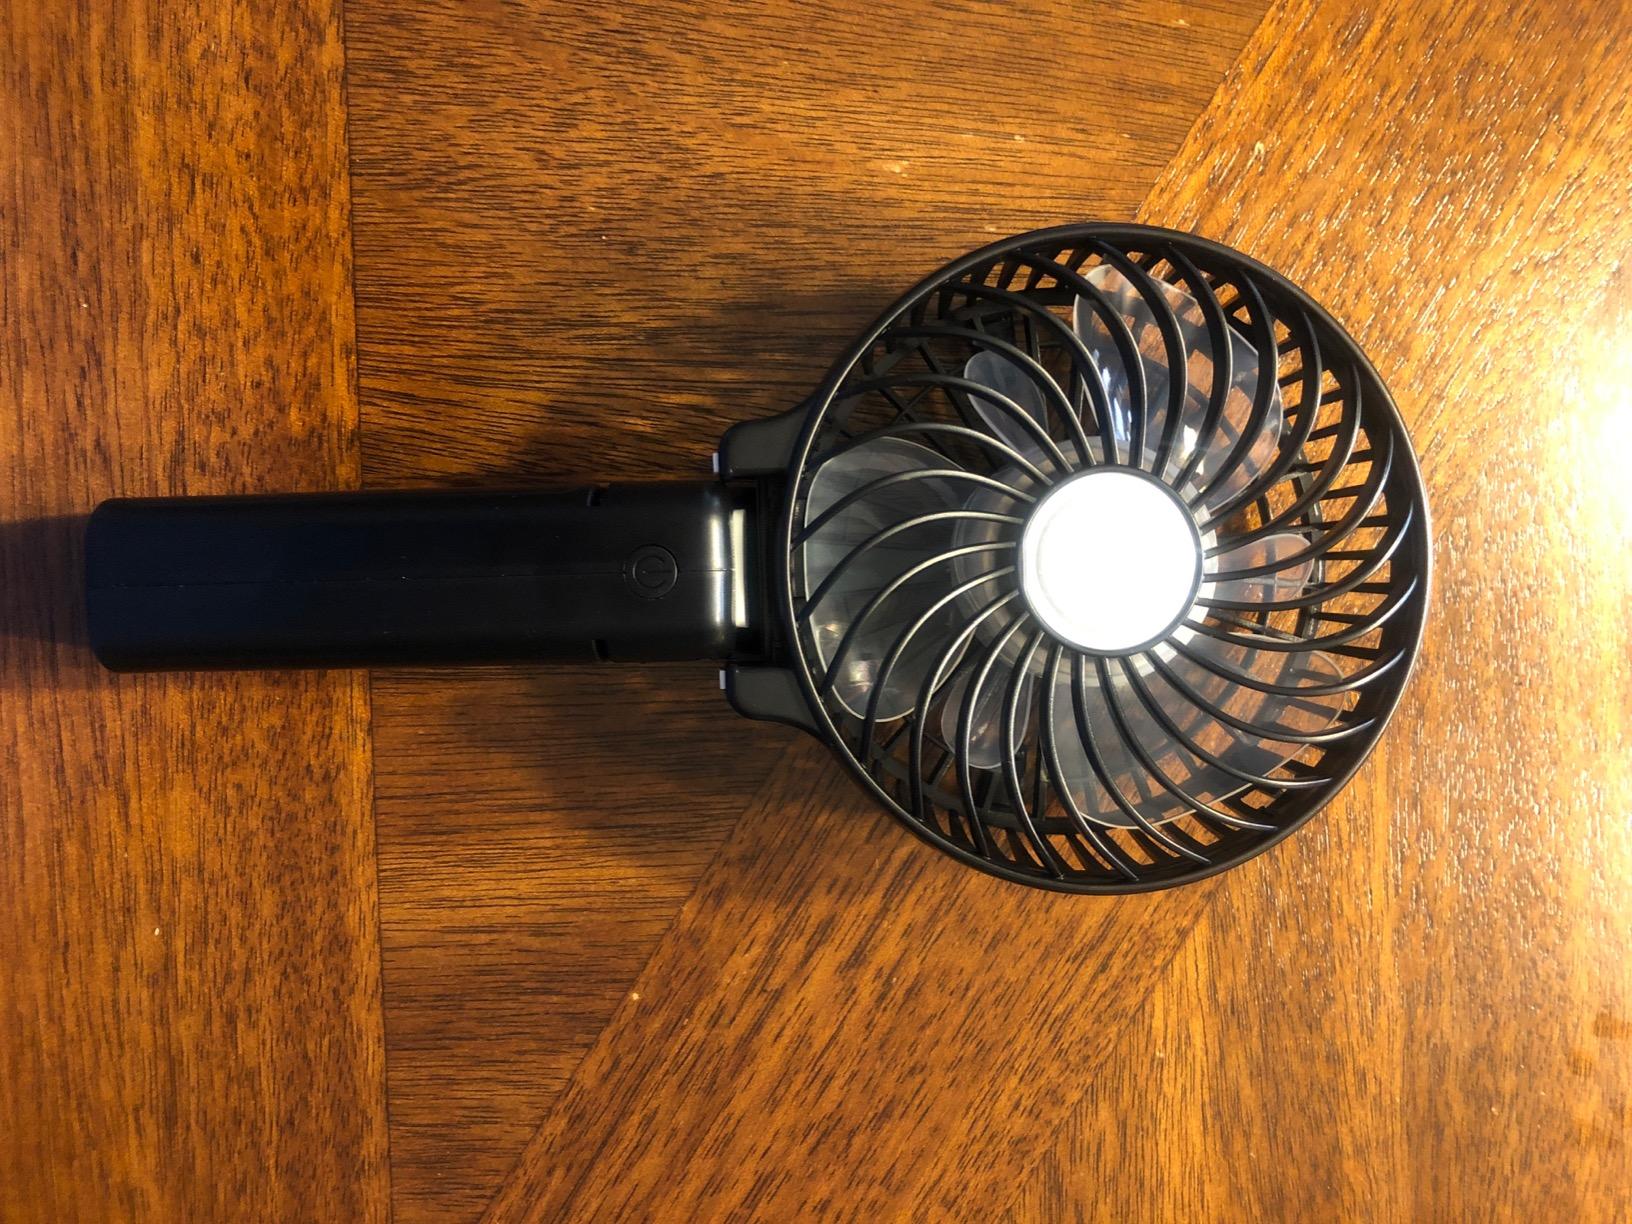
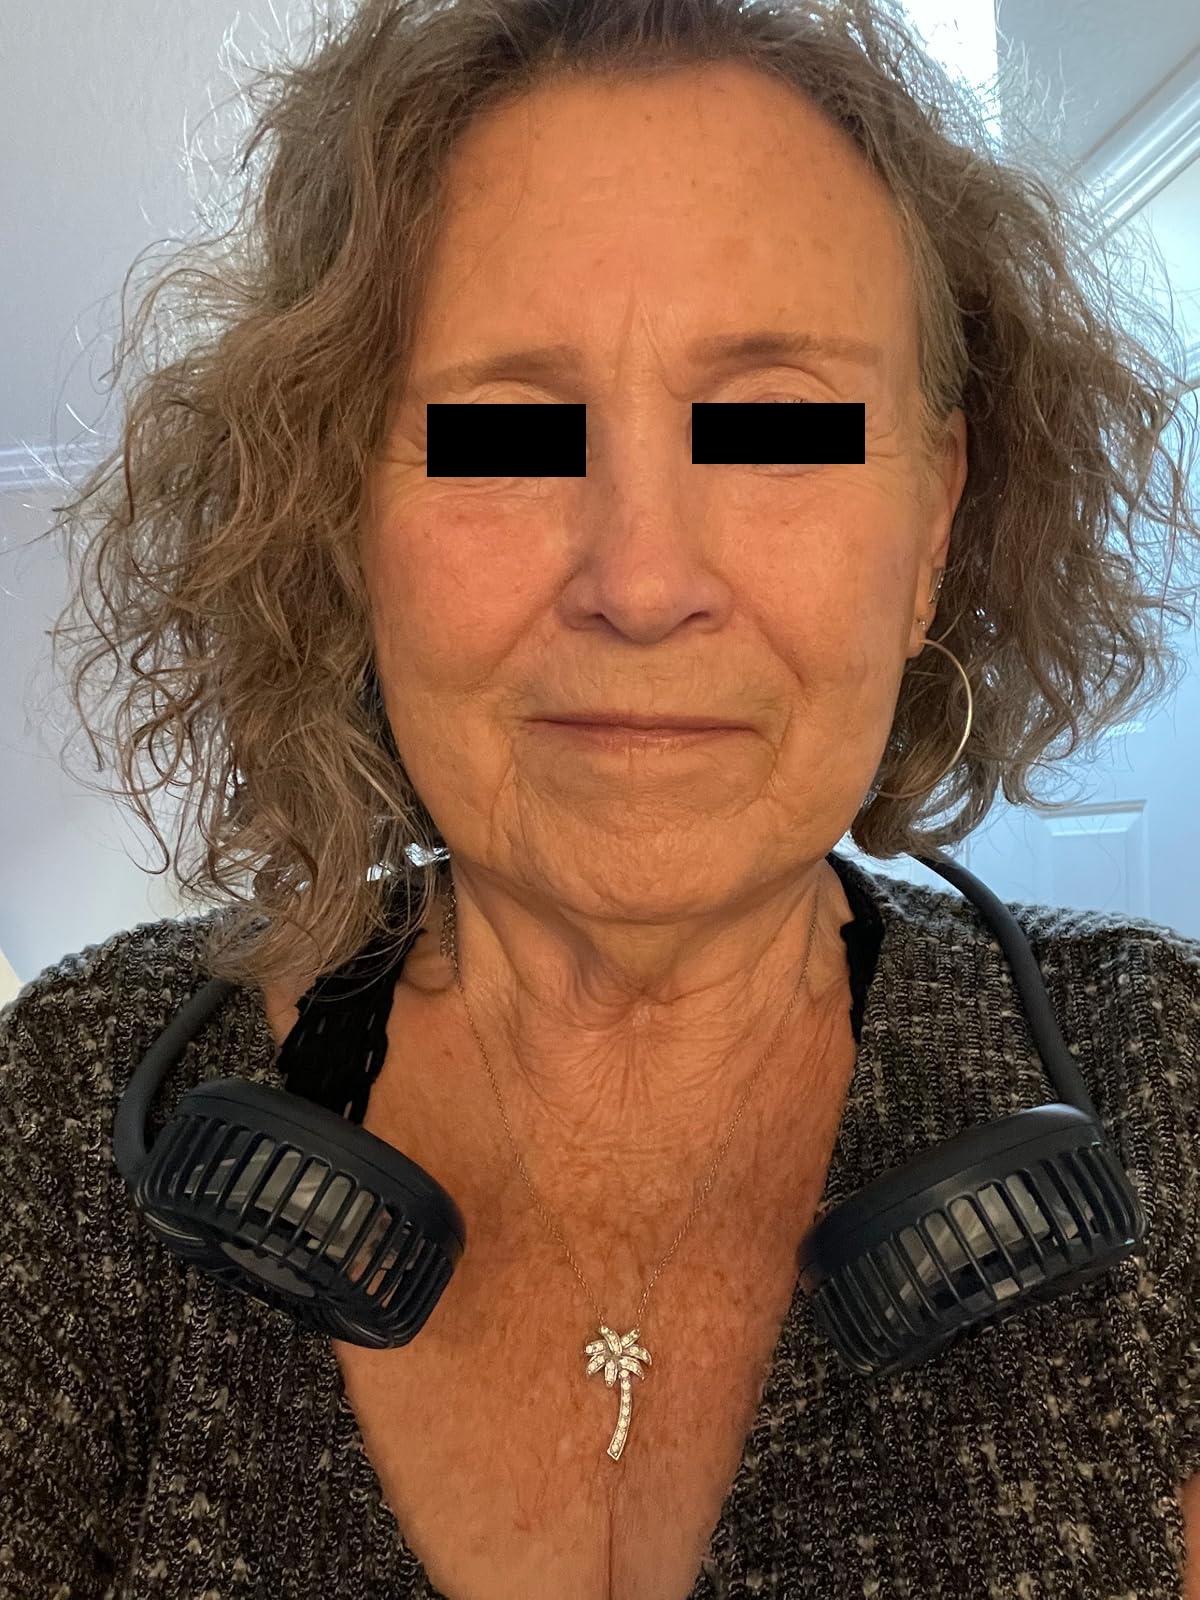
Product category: fan
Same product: no